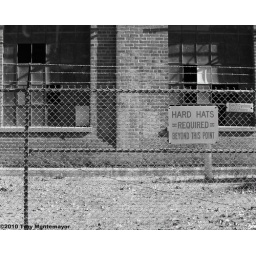
A sign requiring Hard Hats on a cyclone fence at the abandoned Delta Sugar Company factory in Clarksburg, California.